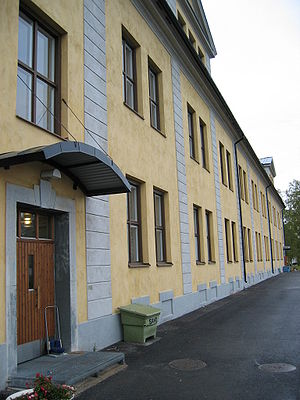
Kaserne
En kaserne-bygning for værnepligtige ved Norrbottens regemente i Boden i Sverige.
En kaserne er militær bebyggelse til permanent indkvartering. Der er ofte tale om beskedne og ensartede bygninger.